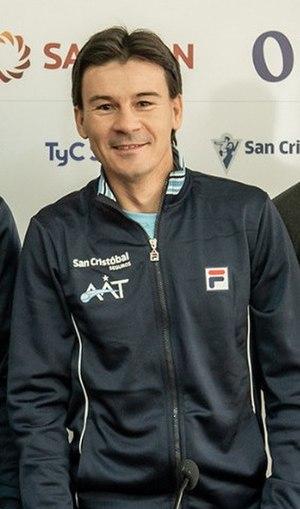
Guillermo Sebastián Coria, né le 13 janvier 1982 à Rufino, est un ancien joueur de tennis professionnel argentin dont la carrière s'étend de 2000 à 2009.